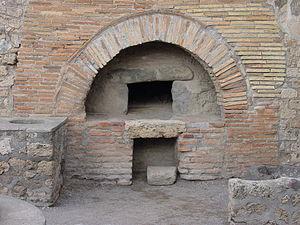
four de boulanger à Pompéi
Un four est une enceinte maçonnée ou un appareil, muni d'un système de chauffage puissant, qui transforme, par la chaleur, les produits et les objets. Il a différentes fonctions : cuisson des aliments directe ou indirecte, éclairage et chauffage, fonction sociale.